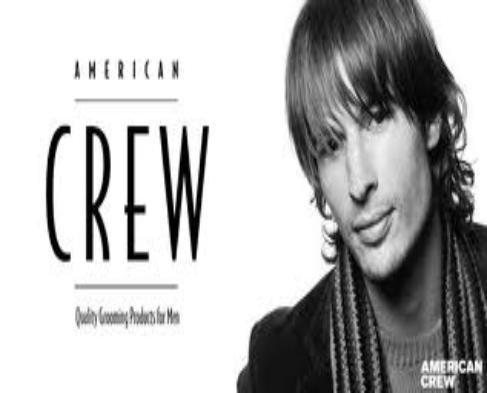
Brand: American Crew
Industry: Necessities